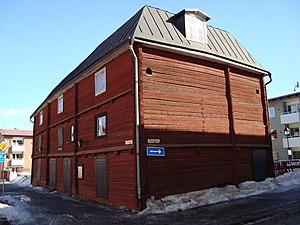
Teaterladen
Teaterladen i 2010
Teaterladen er et teater og en fredet bygning i Hedemora, Hedemora Kommune, Dalarnas Län, Sverige. Bygningen blev opført i 1820'erne i tre plan, hvoraf to anvendes som opbevaring og det tredje som teater. Det er et af de få tilbageværende landsbyteatre i Sverige. Bygningen blev fredet i 1964.